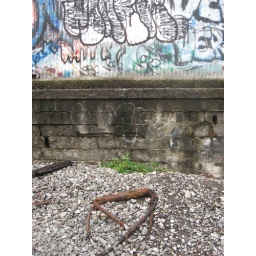
an abandoned rusty old tool or -- something by the train tracks